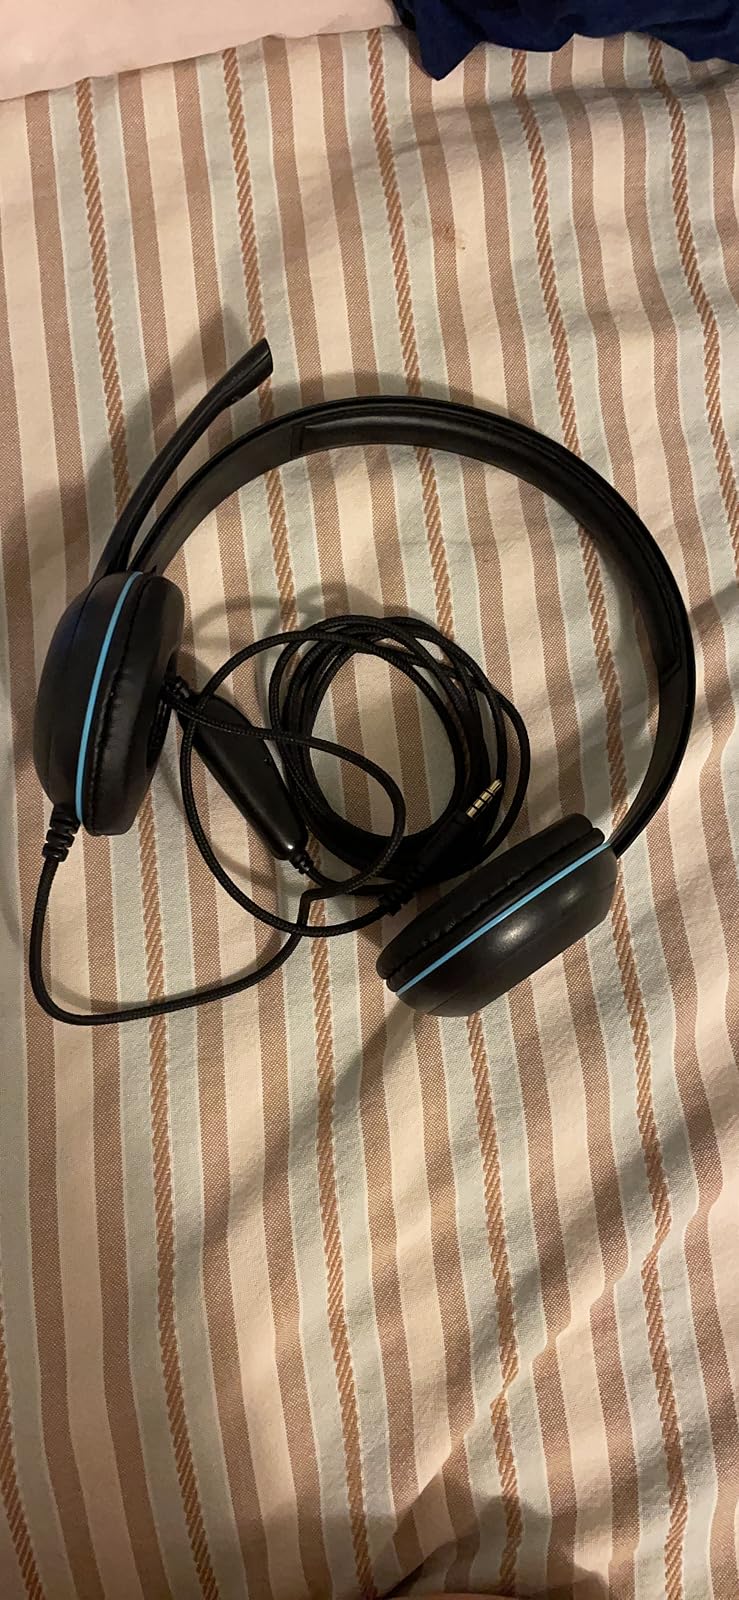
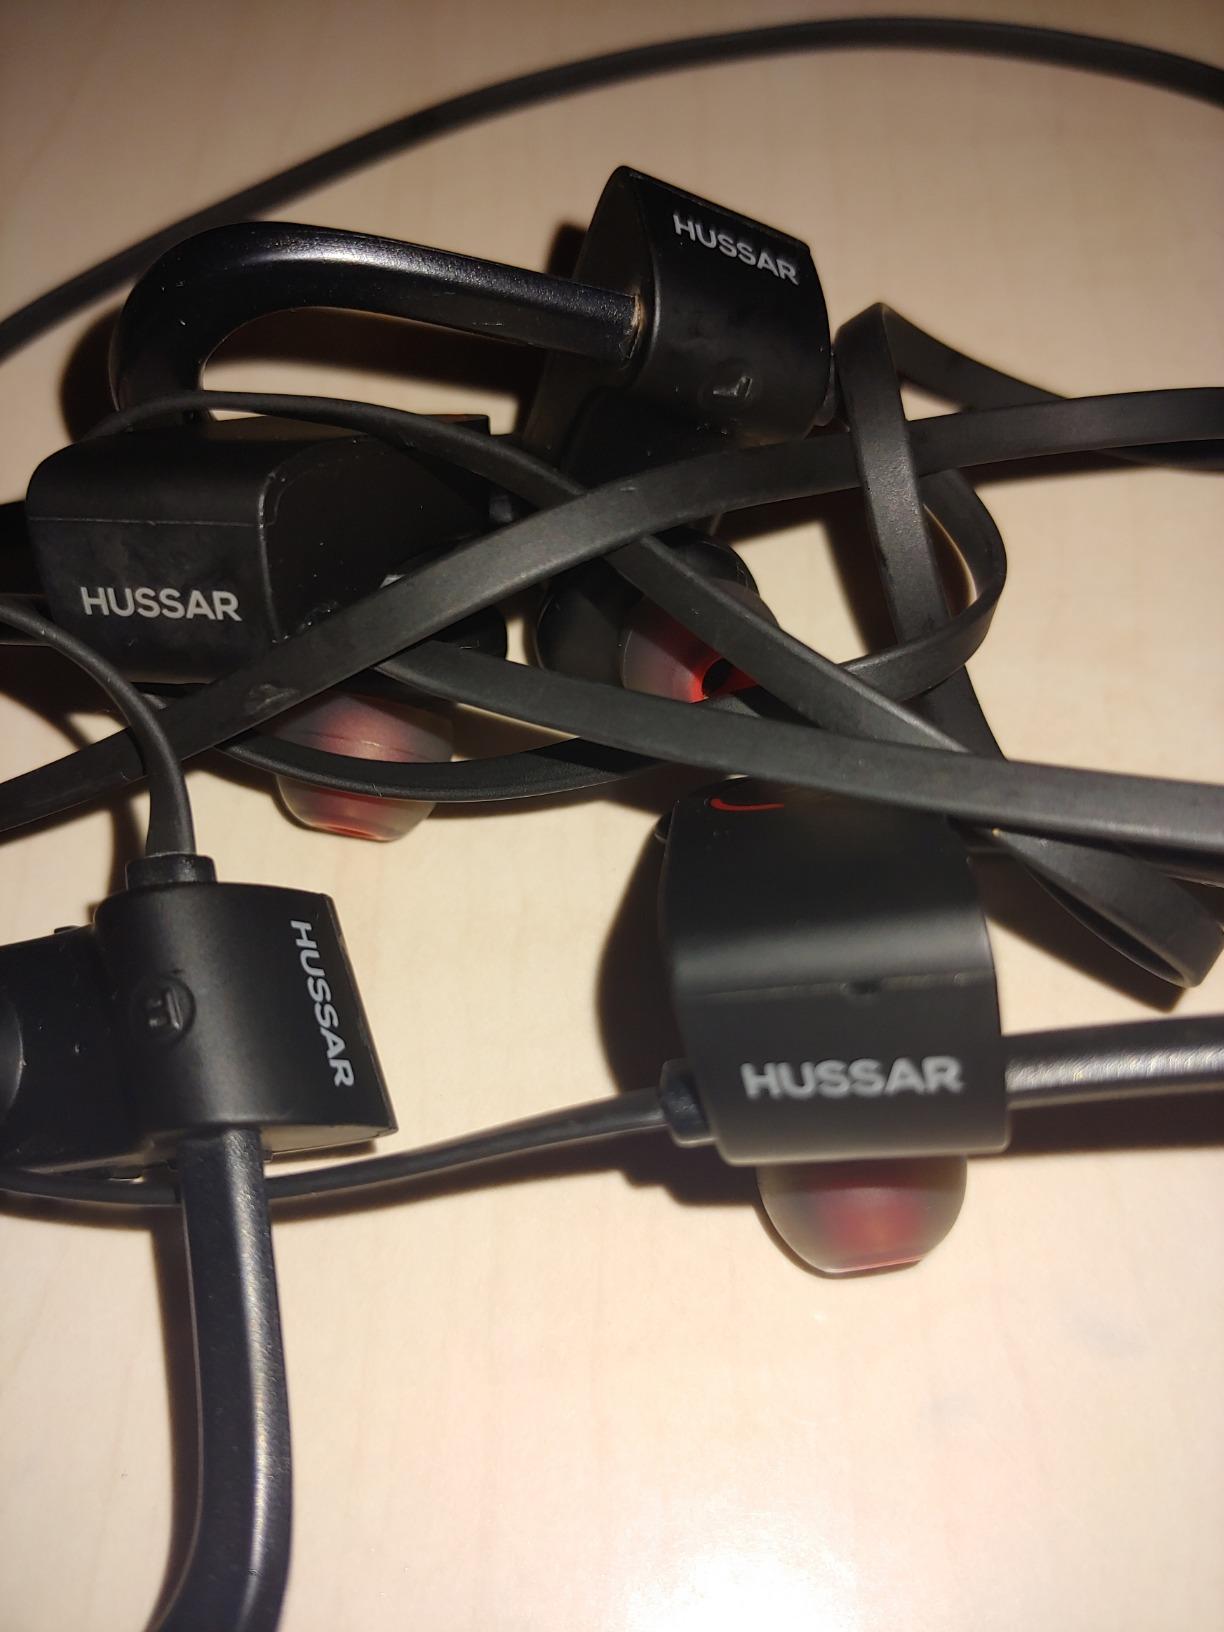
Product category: headphones
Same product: no